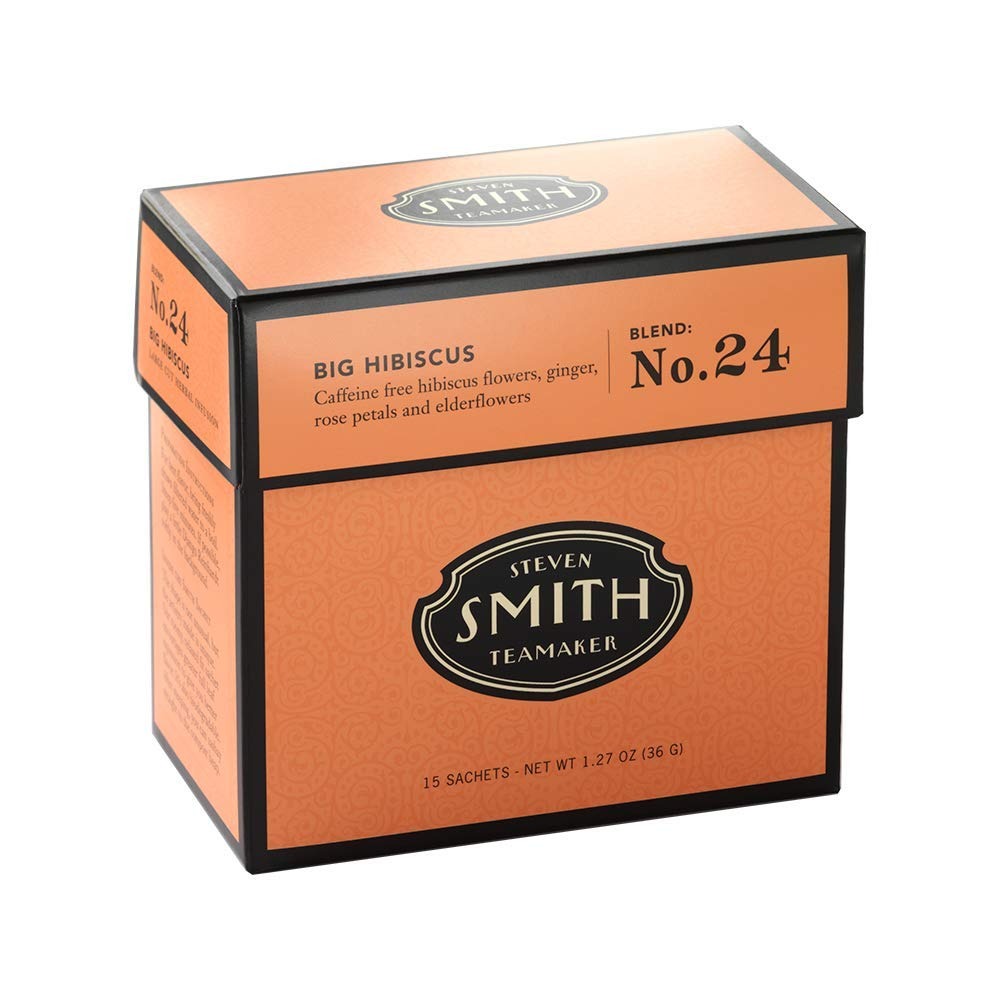
Item Name: Smith Teamaker | Big Hibiscus No. 24 - Hibiscus, Ginger, Rose Petals & Elderflowers | Sugar-Free, Non-GMO, Plant Based Caffeine-Free Hibiscus Blend (15 Sachets, 1.27oz each)
Bullet Point 1: SUPERIOR QUALITY AND FLAVOR – Smith Teamaker's Big Hibiscus No. 24 is the cabernet of hibiscus teas. We join luscious red hibiscus with Indian sarsaparilla, ginger, pink rose petals, and elderflowers from Europe
Bullet Point 2: CAFFEINE FREE – Flavorful notes of hibiscus, vanilla, and ginger are sure to delight from first sip to last. Full-bodied, full-flavored herbal infusion is naturally caffeine-free, perfect for enjoyment any time
Bullet Point 3: FULL LEAF MATTERS – Smith Teamaker is a true full leaf tea company. Unlike large-scale machine-made tea, our full leaf teas are artfully made in smaller batches
Bullet Point 4: PLANT-BASED SACHET – Our sachets are made from plants and 100% commercially compostable, making it safe for you and our planet
Bullet Point 5: ZERO SUGAR – Drink to your own good health with an invigorating, full leaf black tea blend. All our full leaf teas & herbal infusions are naturally full of flavor and do not have any added sugar
Value: 15.0
Unit: Count

Price: 22.495